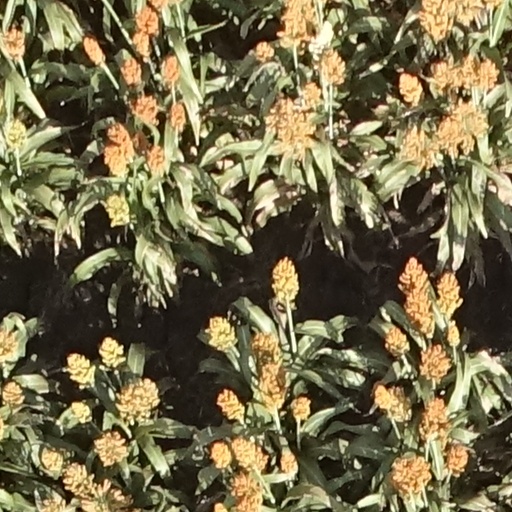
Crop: sorghum